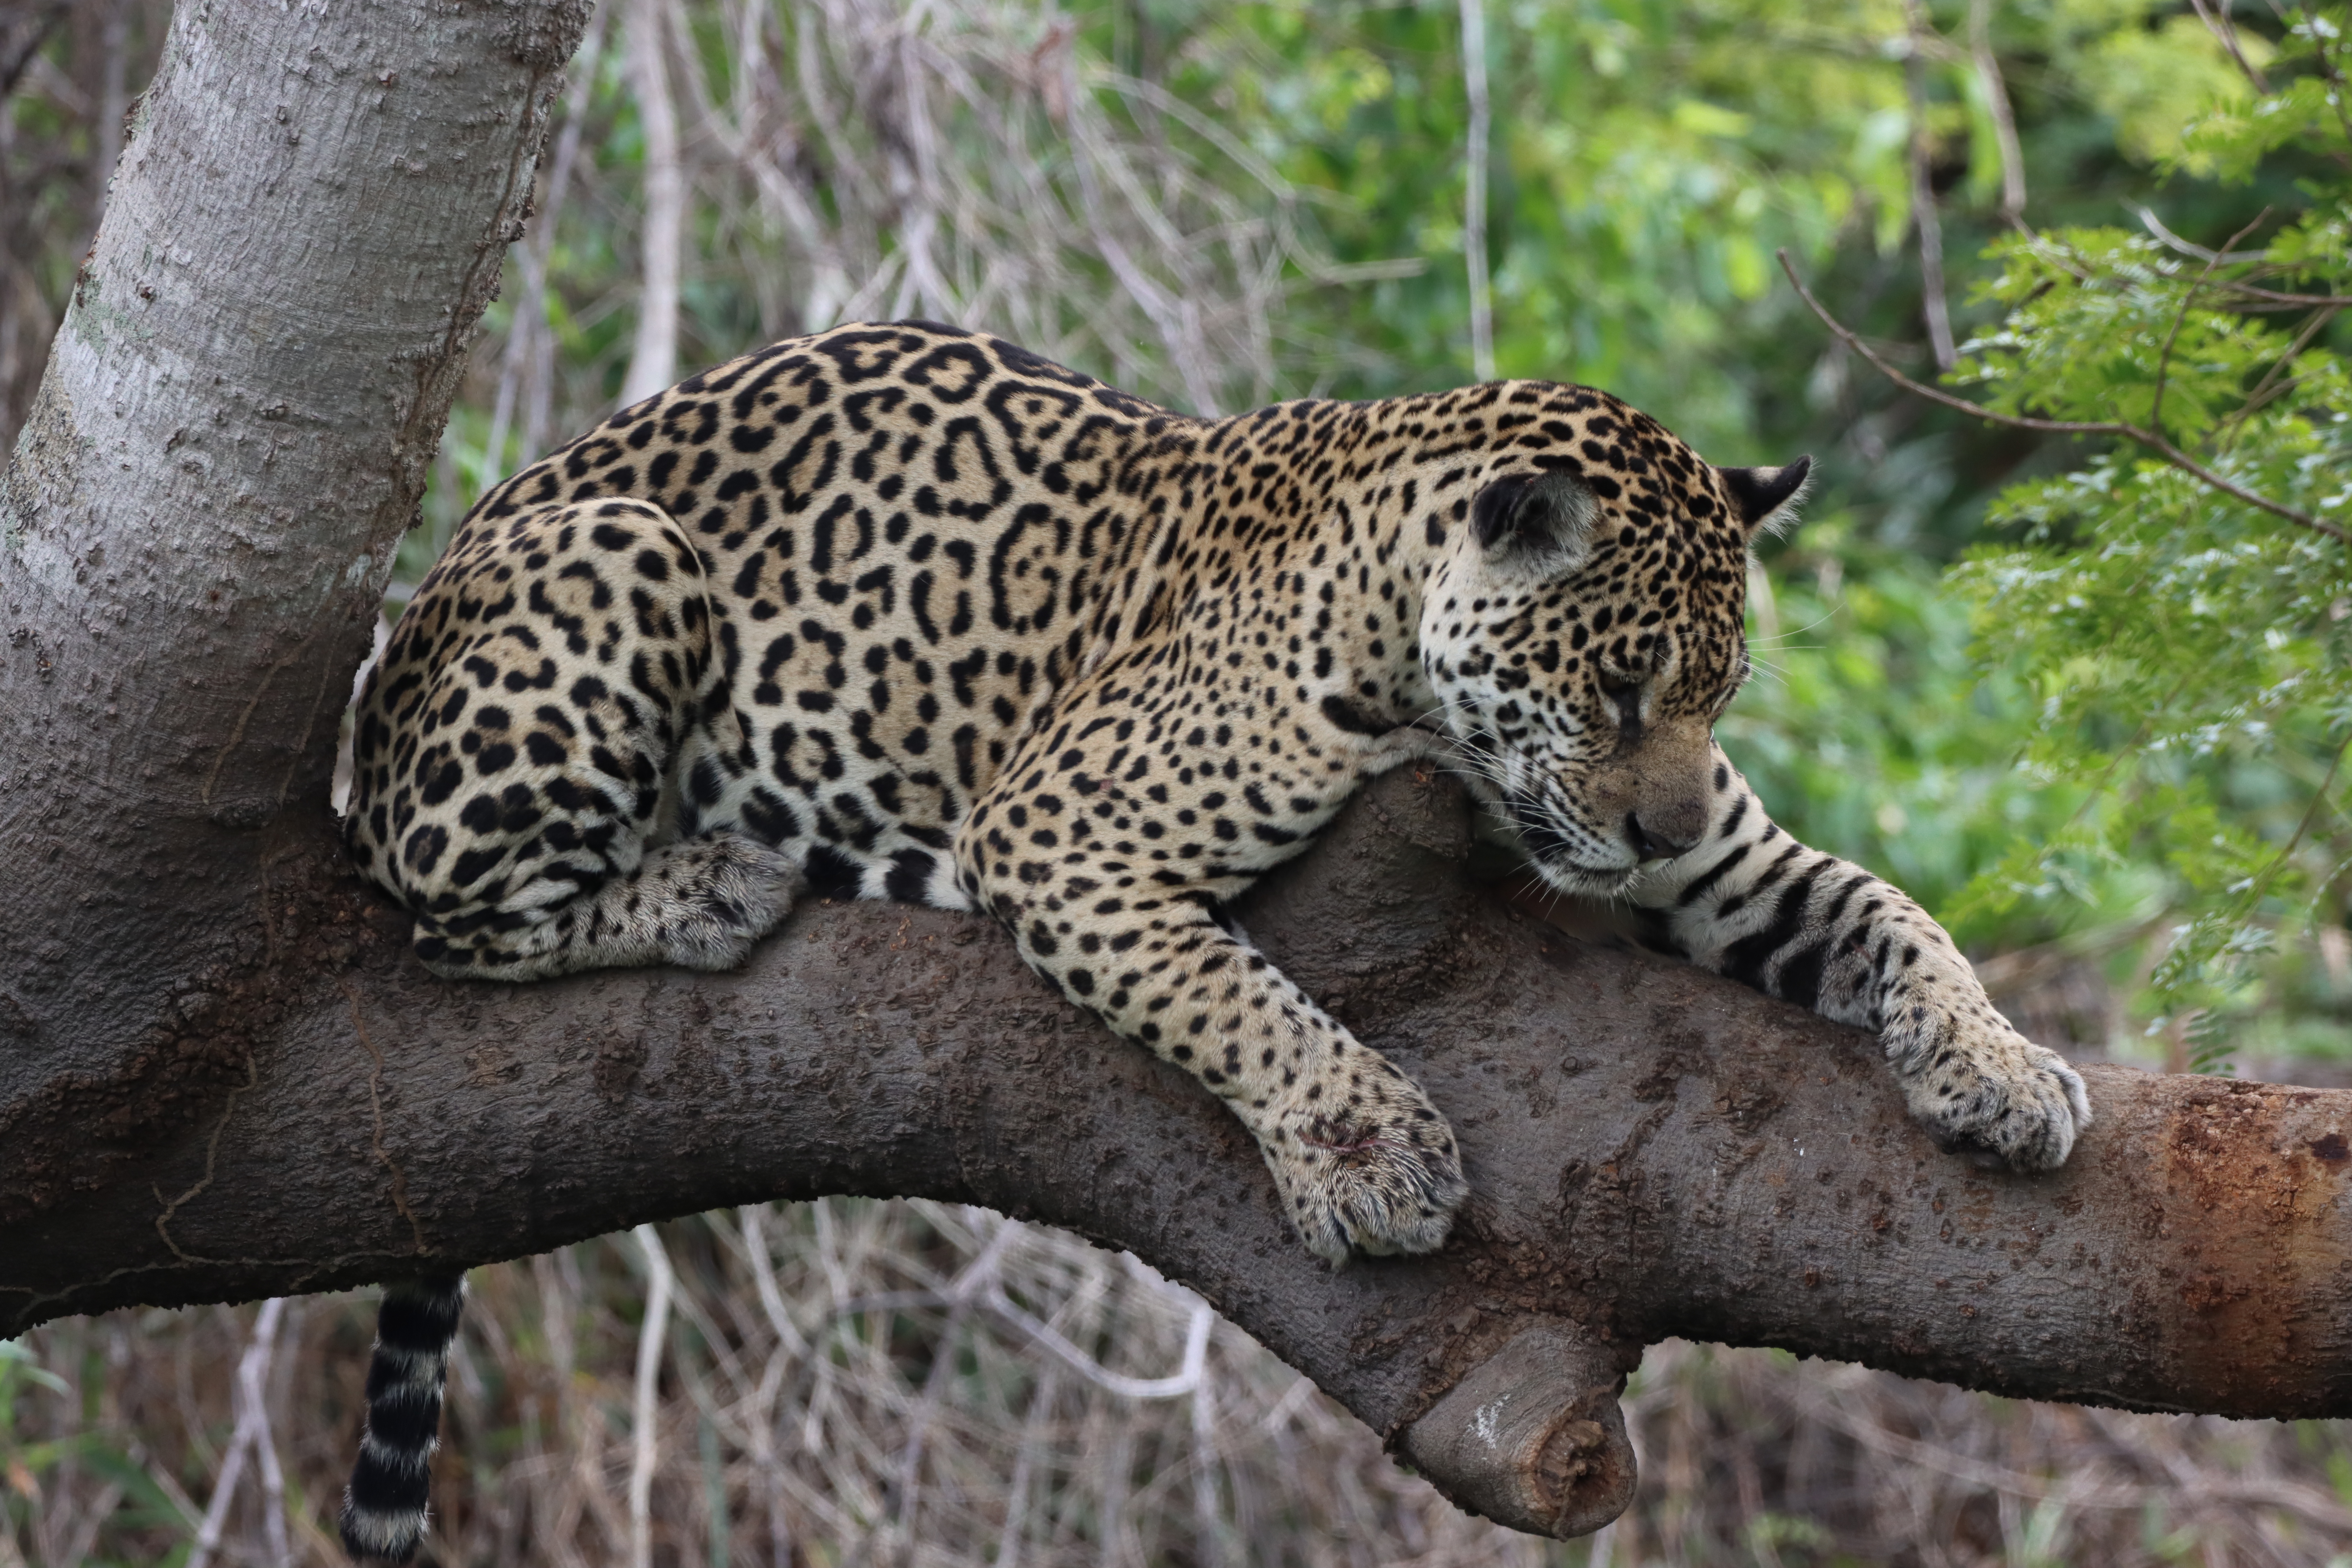
Jaguar: Medrosa